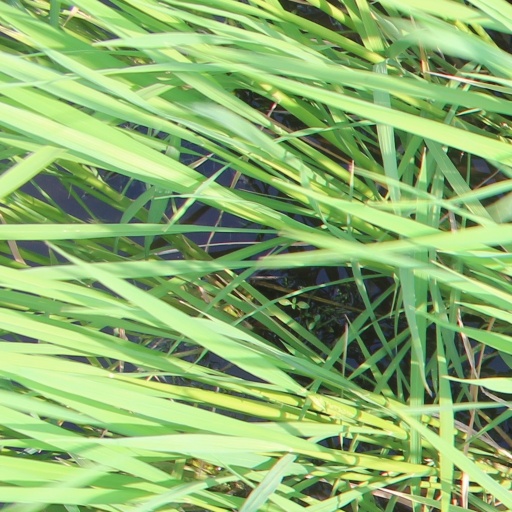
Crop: rice